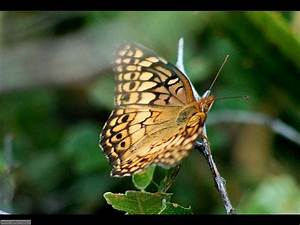
Label: farfalla